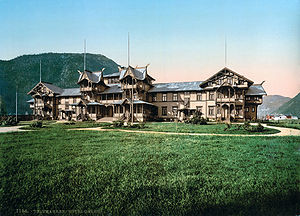
Dalen Hotel
Dalen Hotel
Dalen Hotel er et «eventyrhotel», som ligger i byen Dalen i Tokke kommune i Telemark, Norge. Hotellet blev opført i 1894 i en overdådig, romantisk stil med dragehoveder, tårne og spir, altaner, fremspring, karnapper og gesimser.